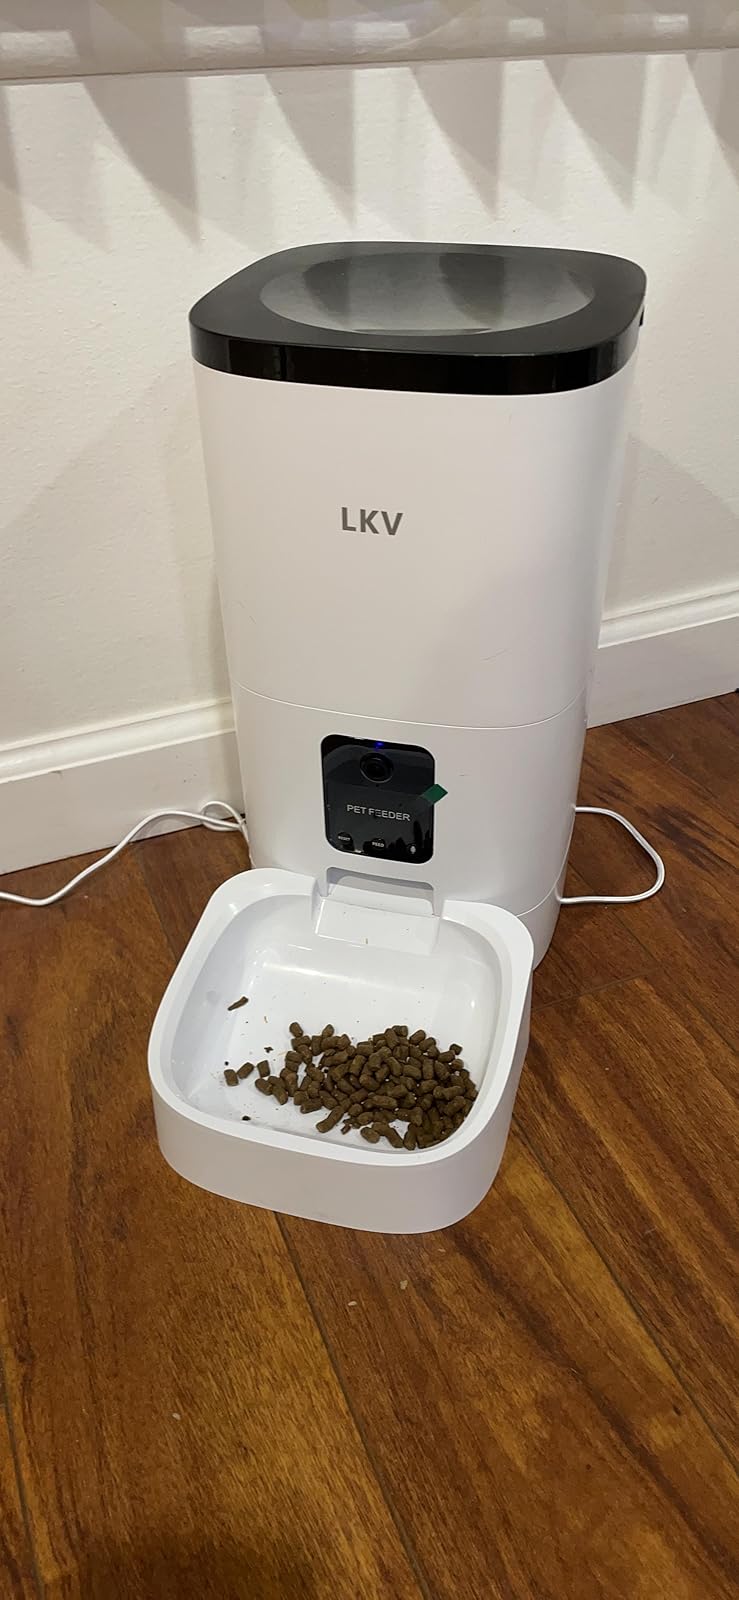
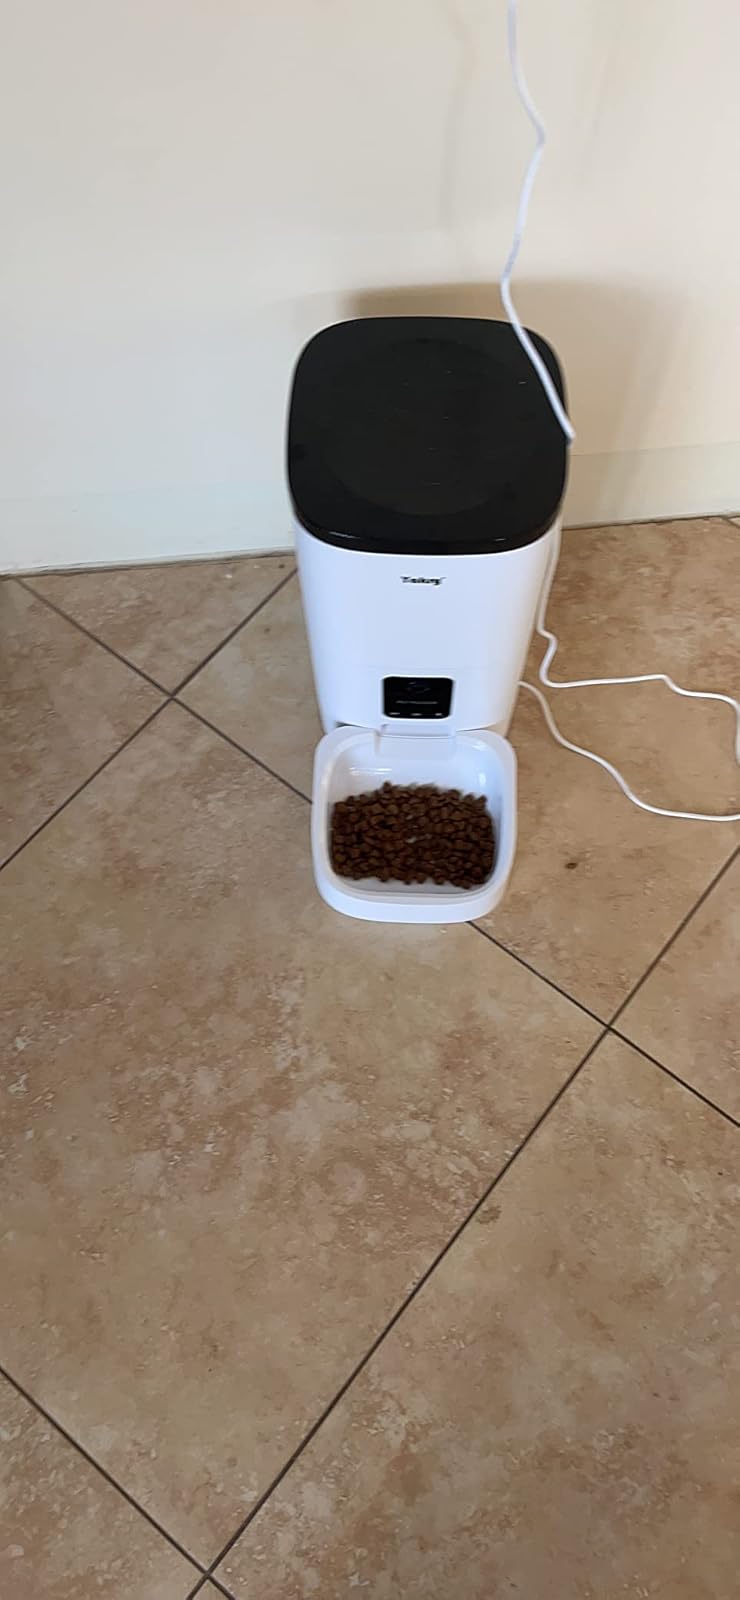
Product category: items_feeder
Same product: no